1980 Summer Olympics closing ceremony

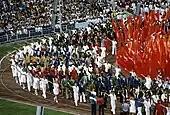
The athletes entering the stadium. RIAN photo.

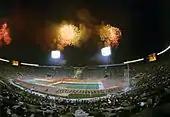
Fireworks above the stadium. RIAN photo.

The Closing Ceremony of the 1980 Summer Olympics was held at 19:00 Moscow Time (UTC+3) on 3 August 1980 at the Grand Arena of the Central Lenin Stadium. It was attended by the Chairman of the Presidium of the Supreme Soviet of the USSR, Leonid Brezhnev. IOC President Lord Killanin closed the Games for the final time and passed the position on to Juan Antonio Samaranch.